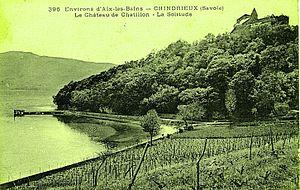
Chindrieux et ses vignes
Le château de Châtillon est un ancien château fort du XIᵉ siècle, remanié à plusieurs reprises, notamment au XVIᵉ siècle puis aux XVIIIᵉ et XIXᵉ siècles, centre de la seigneurie de Châtillon, situé sur la commune de Chindrieux dans le département de Savoie en région Auvergne-Rhône-Alpes.
Le Chautagne, ou vin de Savoie Chautagne, est un vin, de Savoie. Le cru vin de Savoie Chautagne est une dénomination géographique au sein de l'appellation d'origine contrôlée vin de Savoie depuis 1973.
Chindrieux est une commune française située dans le département de la Savoie, en région Auvergne-Rhône-Alpes.
Le vin de Savoie, ou savoie, est un vin d'appellation d'origine contrôlée produit essentiellement dans les départements de la Savoie et de la Haute-Savoie, auxquels se rajoutent deux communes de l'Ain et une de l'Isère. Il s'agit d'une appellation régionale couvrant tout le vignoble de Savoie, qui se décline en seize dénominations géographiques.